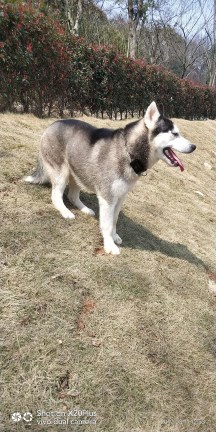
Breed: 1160-n000003-Siberian_husky